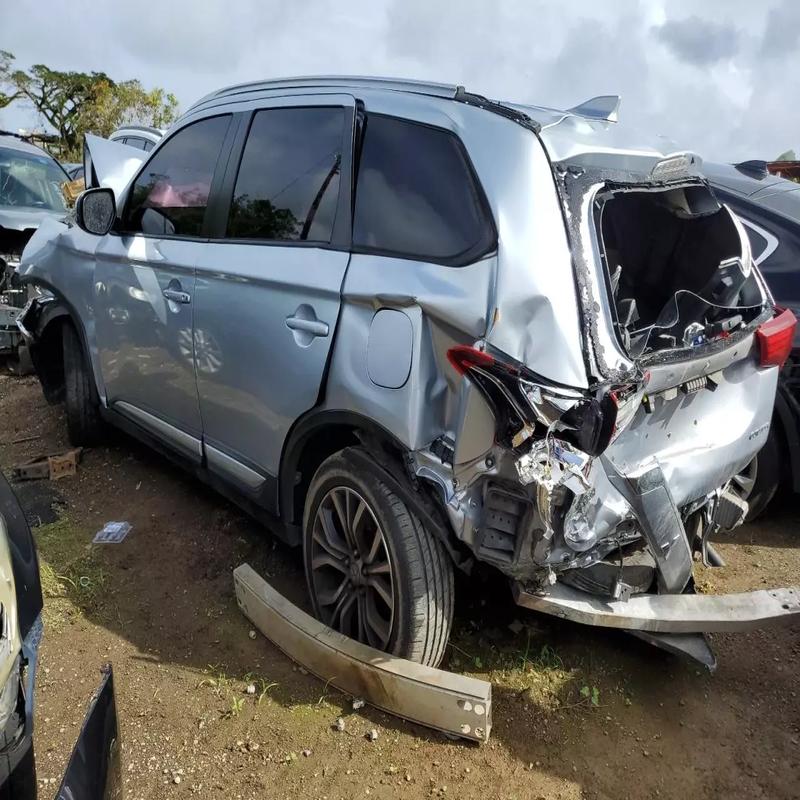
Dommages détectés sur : pare-choc avant, porte arrière gauche, aile arrière droite, aile arrière gauche, malle, feu arrière droit, feu arrière gauche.
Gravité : majeur